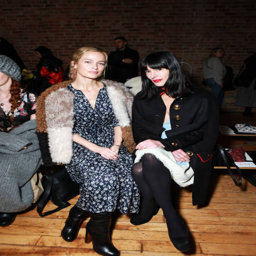
model and person at the show during fashion week at broadway .